Karađorđe Monument, Belgrade

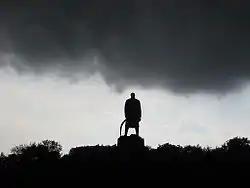
Karađorđe Monument in the cloudy sunset

In 1903 the Karađorđević dynasty again came to the throne. The glorification of Karađorđe was also restored and the idea of the monument resurfaced as, this time, Serbia was an independent state so the monument could be built. The memorial was envisioned as a strong propaganda and rhetoric tool for the newly reinstated dynasty. Propaganda was needed both due to the tragic occurrence by which the Obrenović dynasty was removed (bloody May Coup), and the ensuing decisive confrontation with the remains of the Ottoman Empire in the Balkans.